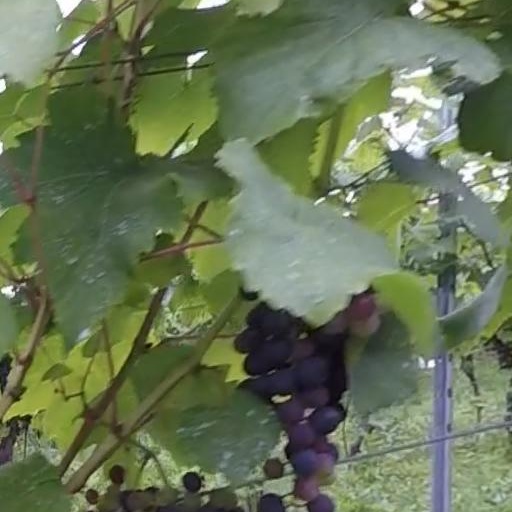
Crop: grape